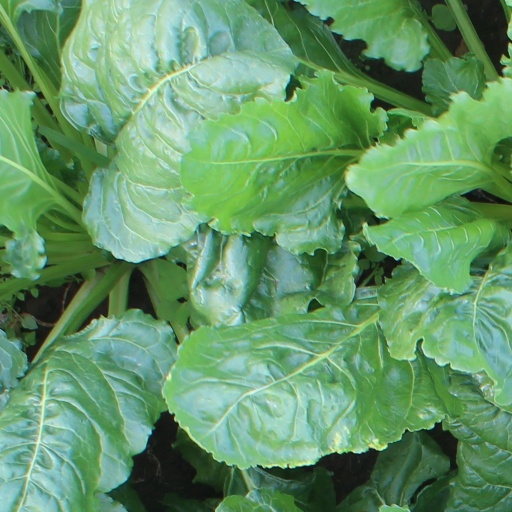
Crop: sugar beet